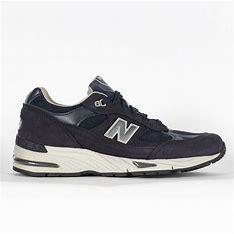
Brand: New
Model: Balance New Balance 991 Made In England Marathon